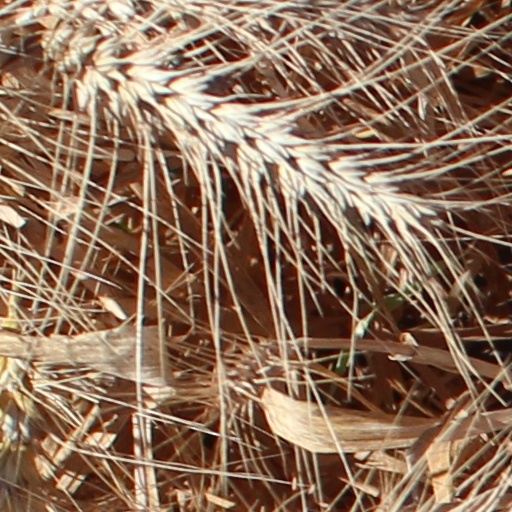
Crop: wheat